Lid

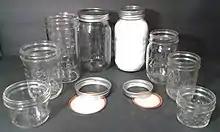
Modern Mason jars showing the screw band design

A lid or cover is part of a container, and serves as the closure or seal, usually one that completely closes the object. Lids can be placed on small containers such as tubs as well as larger lids for open-head pails and drums.